Question: How much hot dogs are pictured?
Tambaya: Hot dog nawa aka nuna?
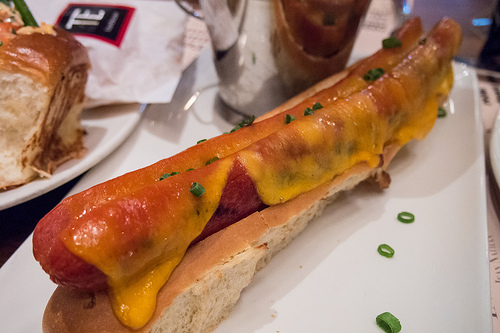
Answer: One.
Amsa: Ɗaya.